Jean-Joseph Chapuis

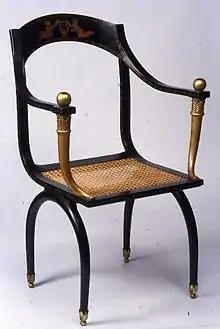
A Chapuis chair

For a long time, the Belgian Musées royaux d'Art et d'Histoire had only a single piece of furniture stamped by Chapuis, a commode chair bequeathed to the Belgian State by Isabel and Helen Godtschalck in 1915. In the 18th century, as today, there were various euphemisms for this type of chair, such as "chaise de commodité" (commodity chair), "chaise d'aisances" (facilities chair), and "chaise d'affaire" (business chair). This class of furniture was usually made by carpenters rather than cabinetmakers. In 1805, Chapuis was charged with an appraisal of the furnishings of the royal castle of Laeken. In his appraisal, Chapuis called it a "chaise de garde" (caregiver's chair), a rare term also occurring in the estate inventory of the Empress Josephine at the Château de Malmaison. Both uses refer to an annex to the bedroom, found only in wealthy residences, in which there is specific furniture.